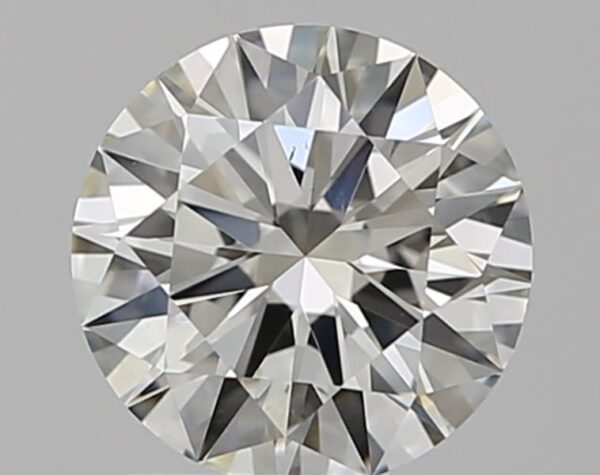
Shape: round
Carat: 1
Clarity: VS2
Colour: J
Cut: EX
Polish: EX
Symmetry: EX
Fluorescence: N
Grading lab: GIA
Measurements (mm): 6.48 x 6.51 x 3.88